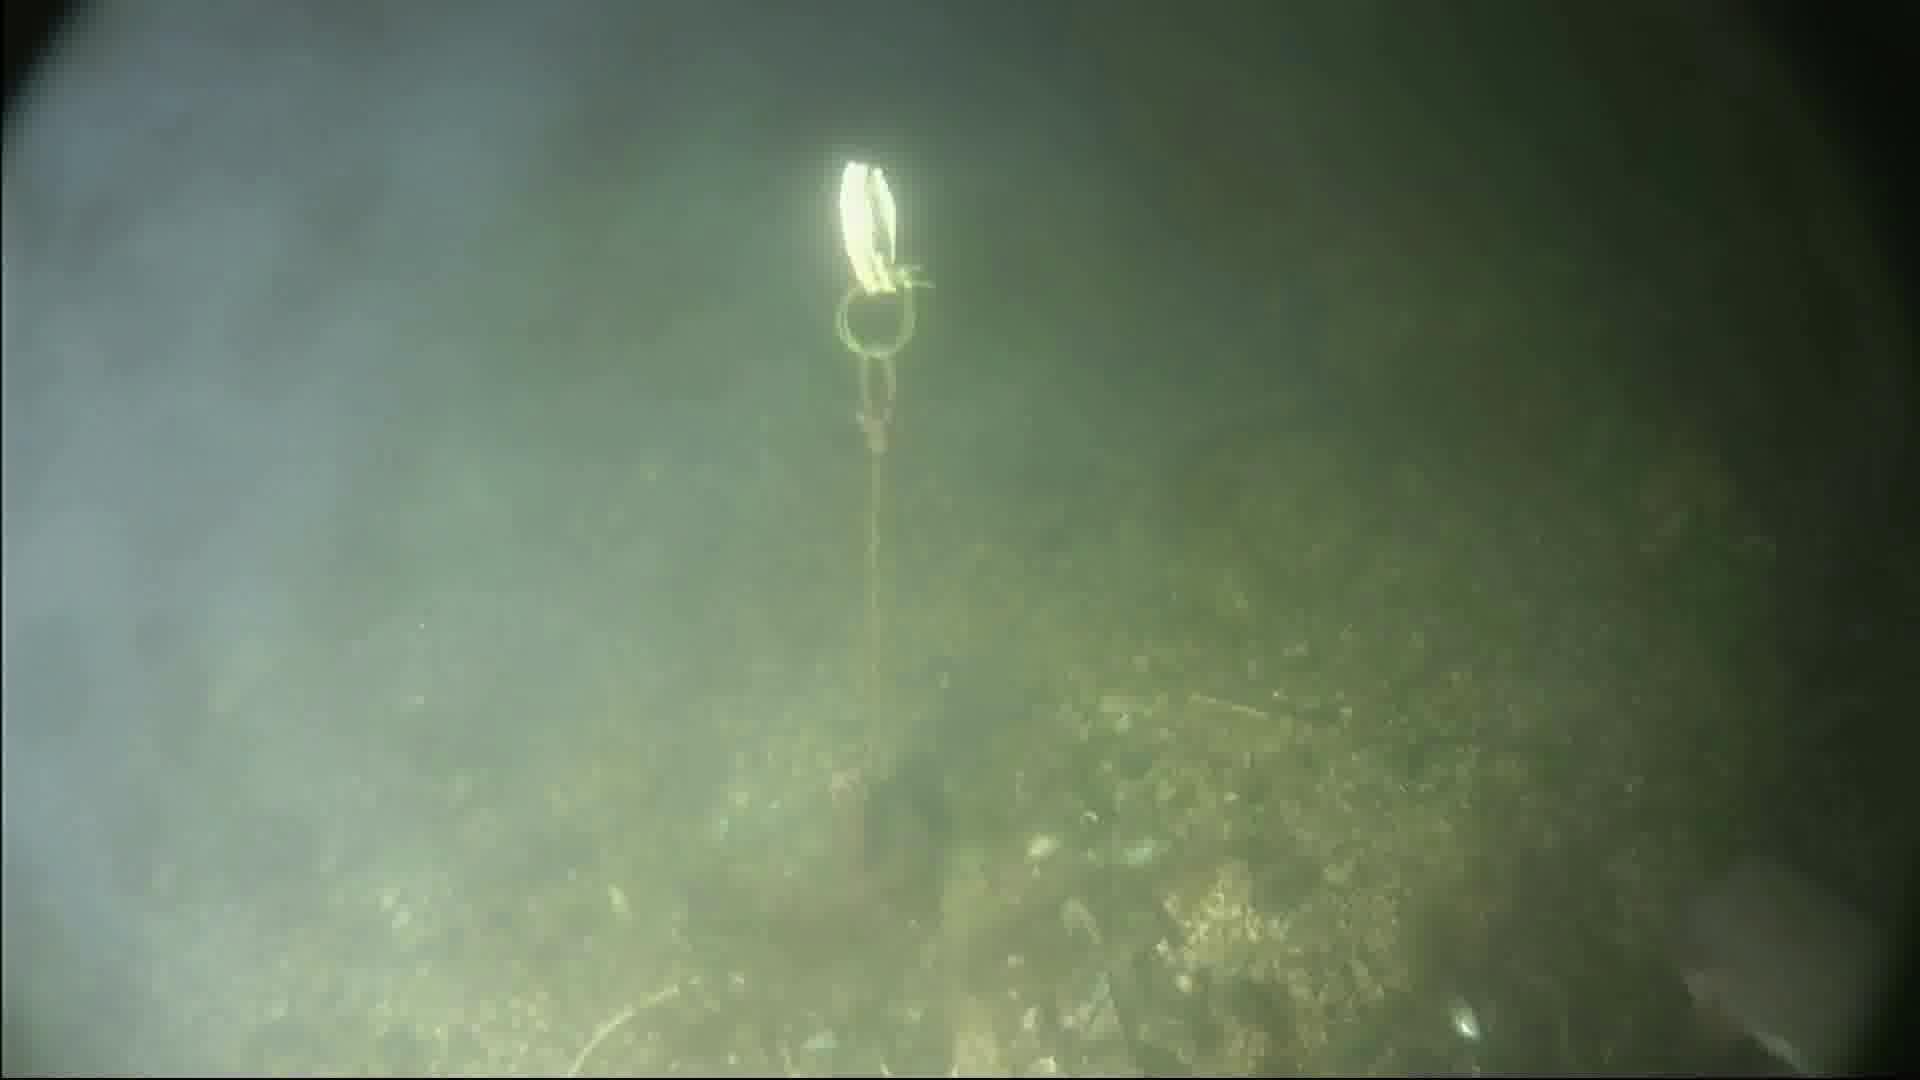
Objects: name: fish
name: crab